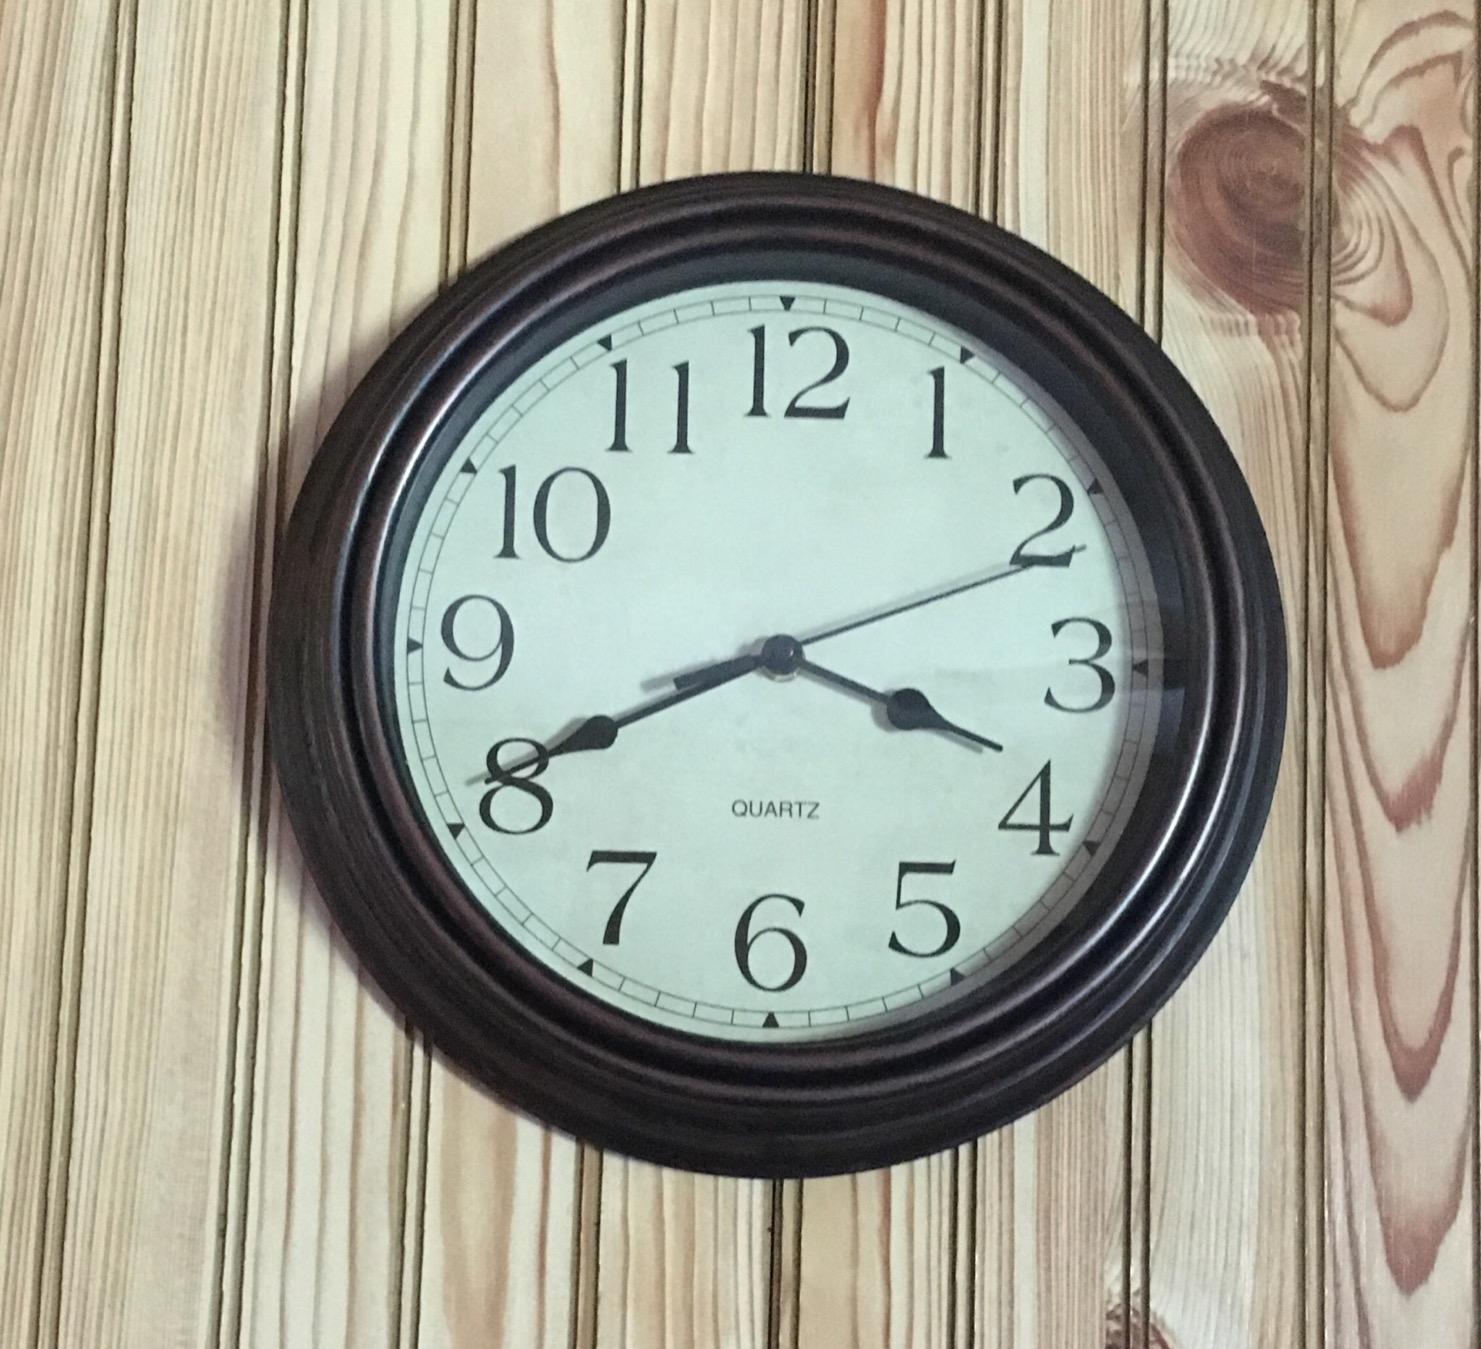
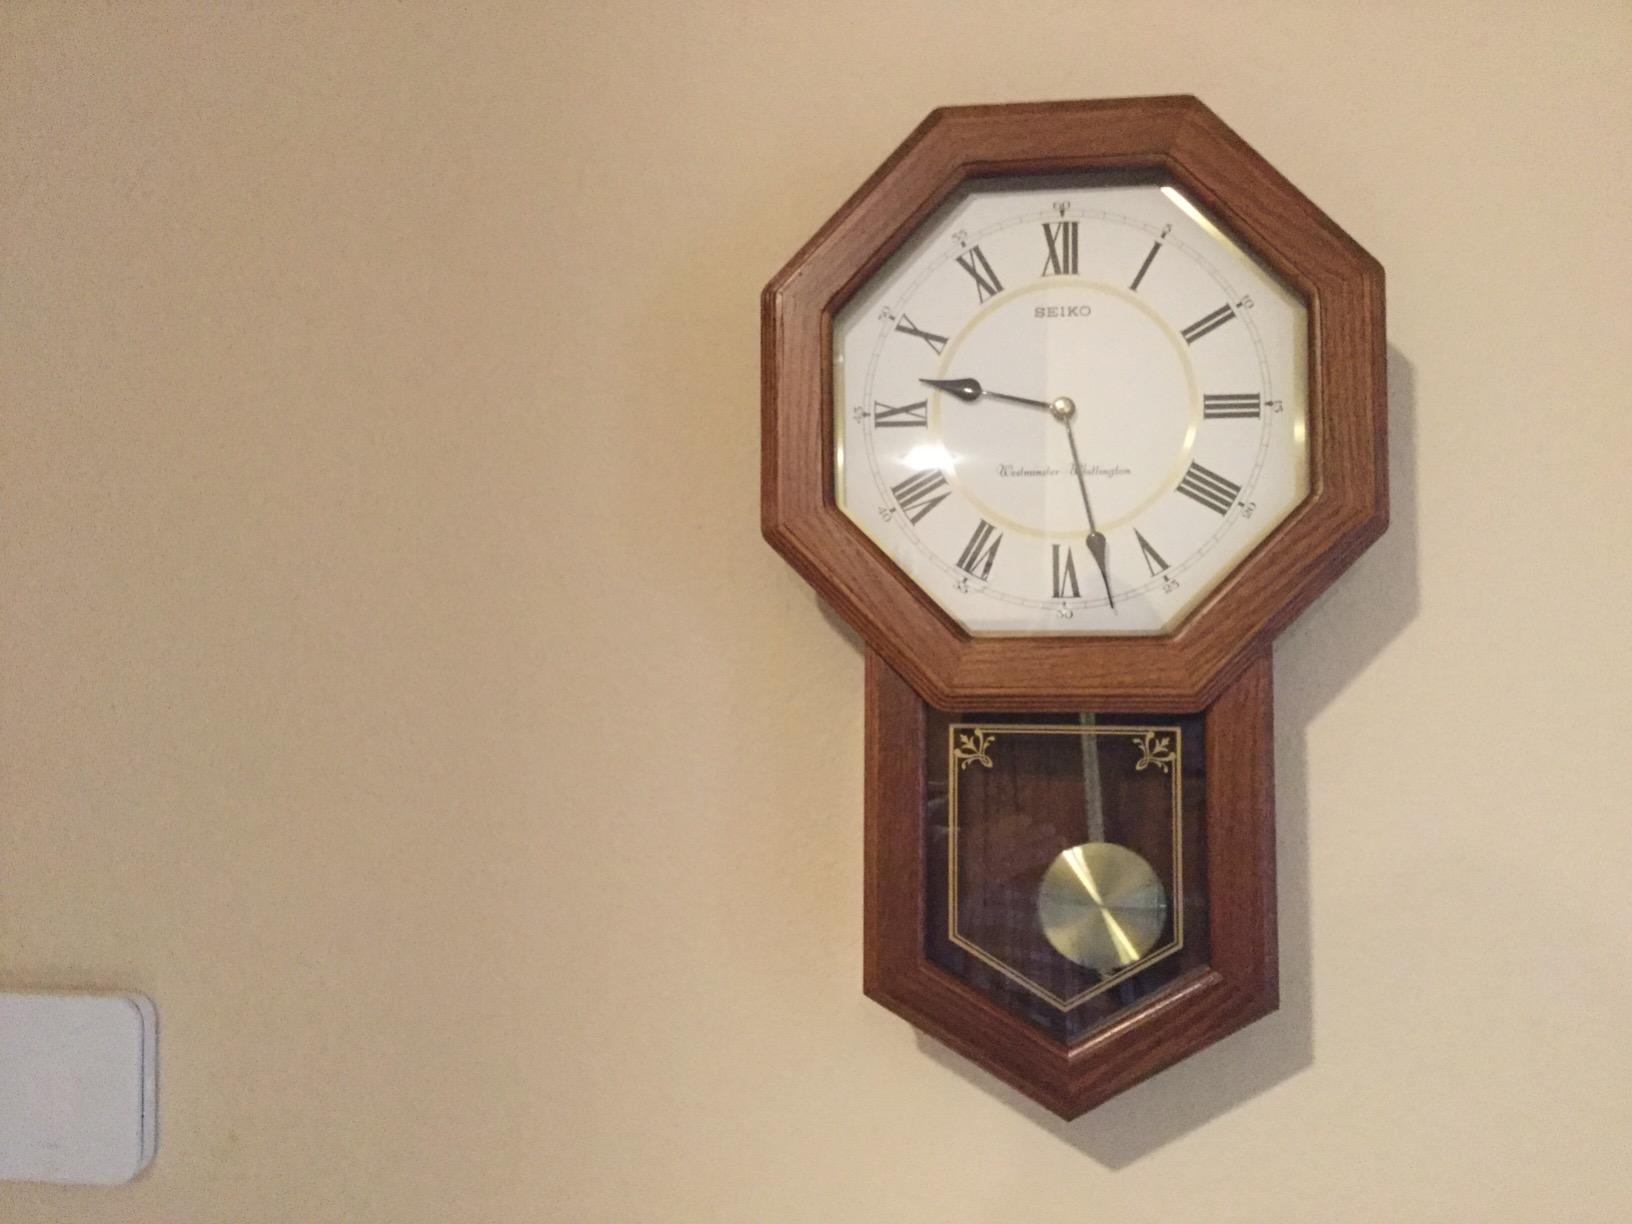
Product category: clock
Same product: no